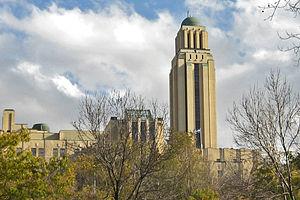
Le pavillon Roger-Gaudry, Université de Montréal
Montréal /ˈmɔ̃ˌʁeal/ est la plus importante ville du Québec et la deuxième ville la plus peuplée du Canada, après Toronto et avant Vancouver. Elle se situe principalement sur l’île fluviale de Montréal, sur le fleuve Saint-Laurent dans le Sud du Québec, dont elle est la métropole.